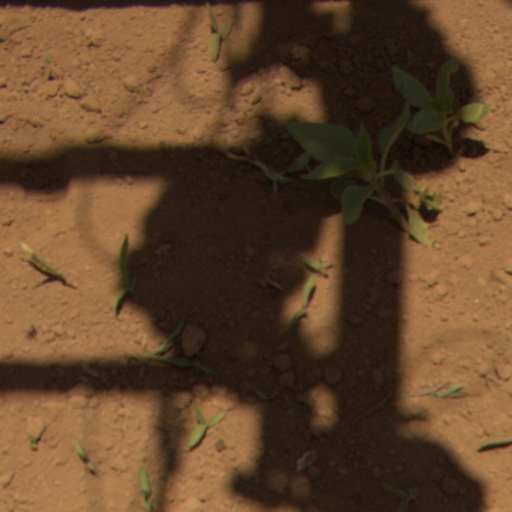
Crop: Jerusalem artichoke